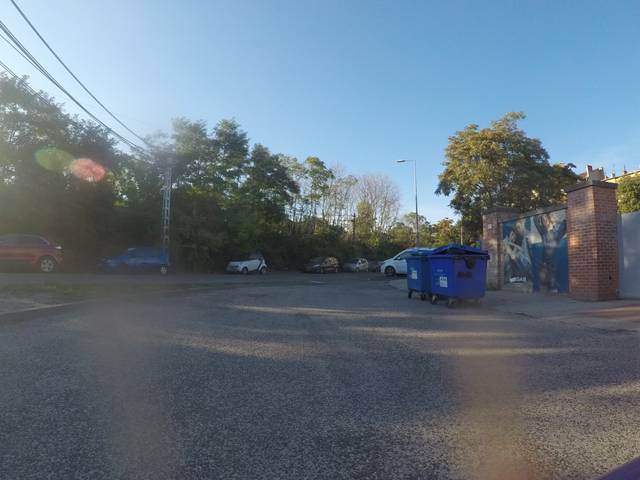
Region: Hungary
Coordinates: 47.482, 19.029